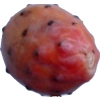
Label: cactus_fruit_red